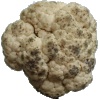
Label: Cauliflower 1